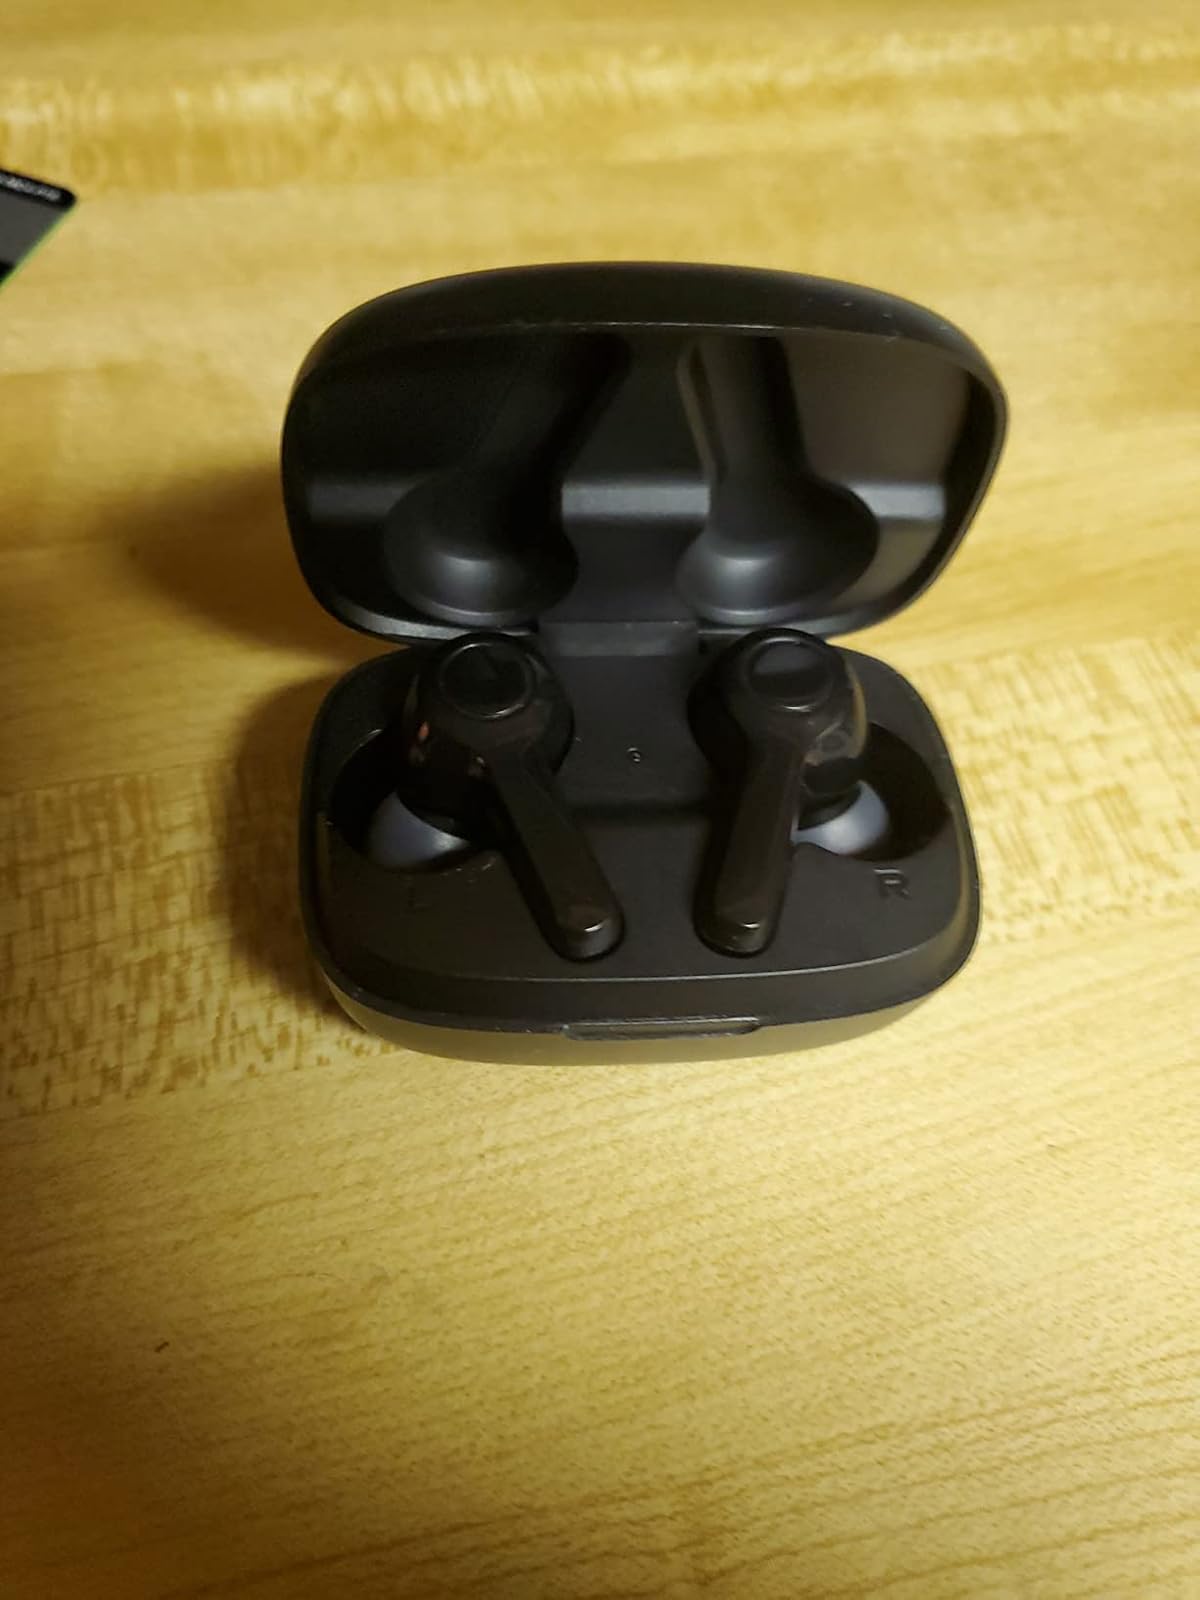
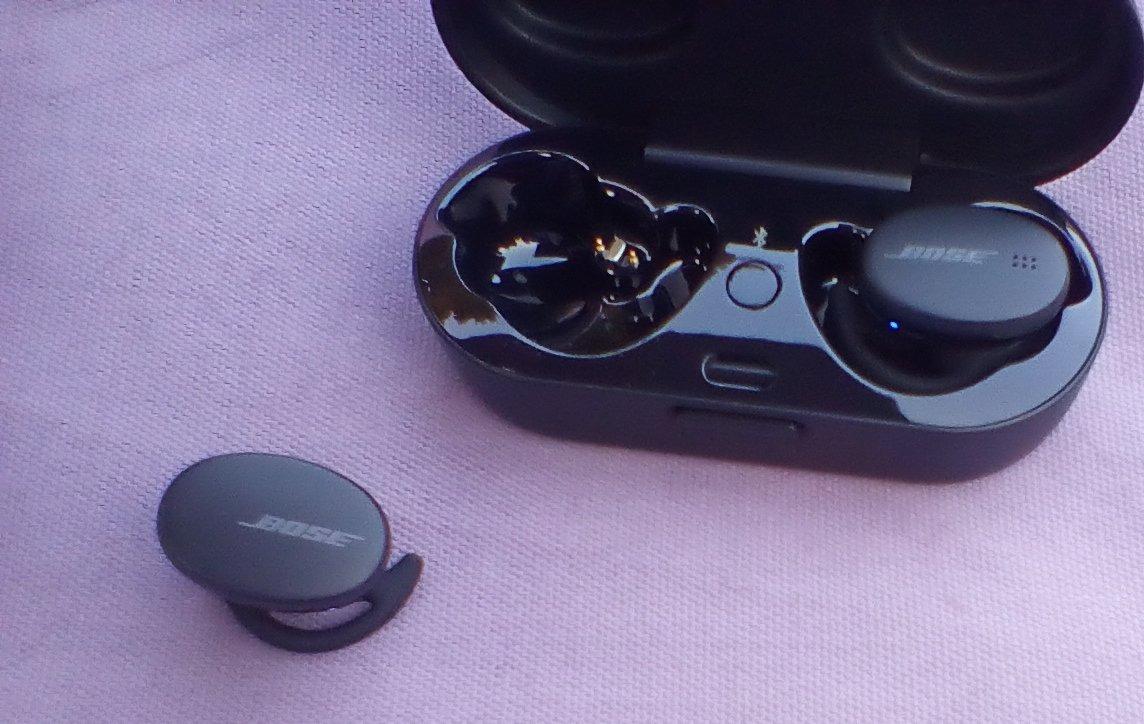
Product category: earbuds
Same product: no